Mel Tormé

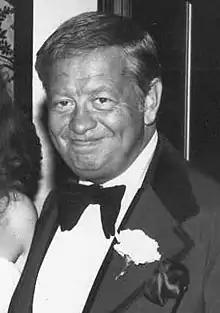
Tormé in 1979

Melvin Howard Tormé (September 13, 1925 – June 5, 1999), nicknamed "the Velvet Fog", was an American musician, singer, composer, arranger, drummer, actor, and author. He composed the music for "The Christmas Song" ("Chestnuts Roasting on an Open Fire") and co-wrote the lyrics with Bob Wells. Tormé won two Grammy Awards and was nominated a total of 14 times.